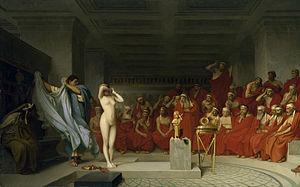
Jean-Léon Gérôme, né à Vesoul le 11 mai 1824 et mort à Paris le 10 janvier 1904, est un peintre et sculpteur français, membre de l'Académie des beaux-arts. Il composa des scènes orientalistes, mythologiques, historiques et religieuses. À partir de 1878, il réalise des sculptures, principalement réalisées en polychromie, ses sculptures représentent souvent des scènes de genre, des personnages ou des allégories.